Prince Nikolaus Wilhelm of Nassau

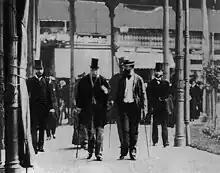
Prince Nikolaus with King William I of Prussia during a visit to Bad Ems, 1870.

Prince Nikolaus was raised with his siblings in the ducal household in Nassau, and grew up between his parents' residences, the City Palace in the duchy's capital of Wiesbaden and Biebrich Palace, located on the banks of the Rhine River in Biebrich south of the city. His father died in 1839 when he was six years old and was succeeded as the Duke of Nassau by his half-brother Adolf. In 1840, the young general staff officer Robert Roth was appointed his governor and thus supervisor of the prince's upbringing, a position which Roth held until 1849. After being educated at home in his childhood, he started a military career at the age of 12. On 25 February 1845, he joined the 2nd Infantry Regiment of the Ducal Army of Nassau as a second lieutenant and became a first lieutenant there on 24 July 1849. On 2 February 1850, he left the Nassau army and went into Austrian service as a lieutenant colonel in the 18th Jäger Battalion of the Imperial Austrian Army. He remained in Austrian service until June 1854 when he reentered the Army of Nassau as a captain à la suite in the Jäger Battalion and became a major à la suite on 1 July 1855. As such, he participated at the Austrian headquarters in the Italian War of 1859 against France and the Kingdom of Sardinia. In 1856, he became a member of the Council of State of the Duchy of Nassau.